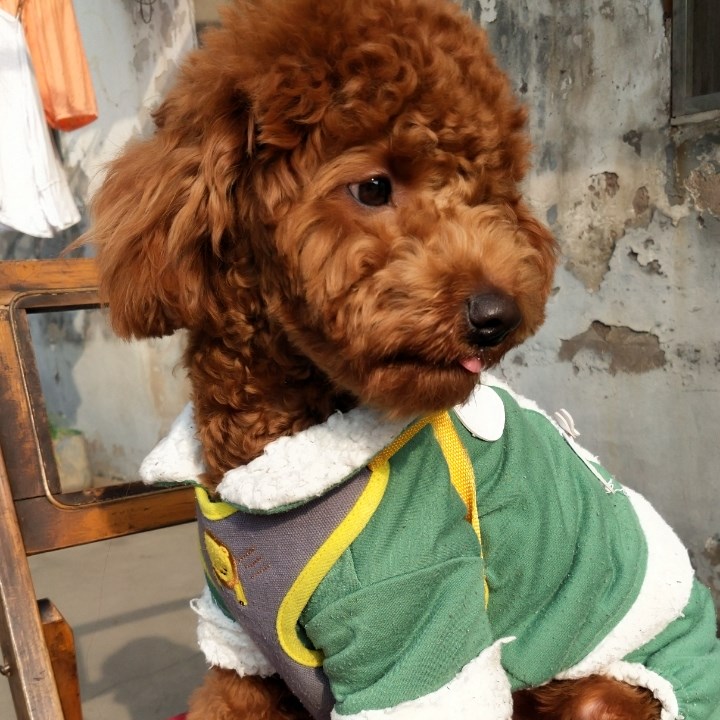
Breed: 7449-n000128-teddy